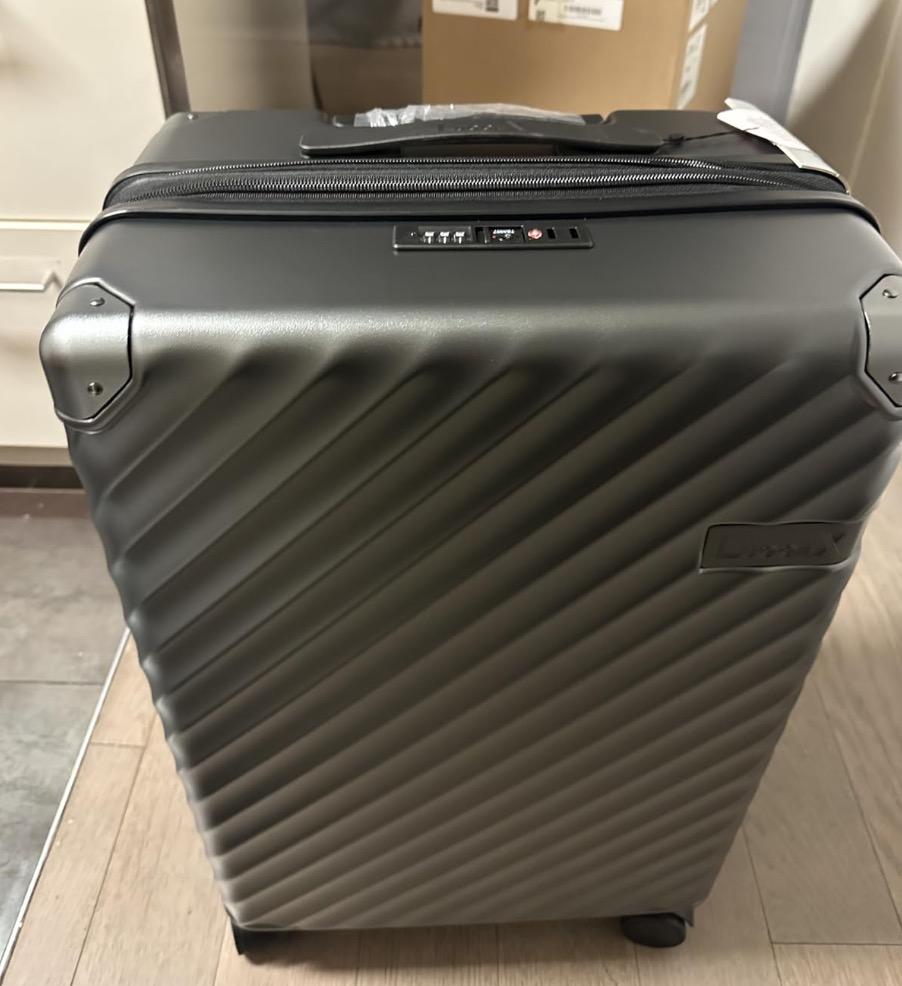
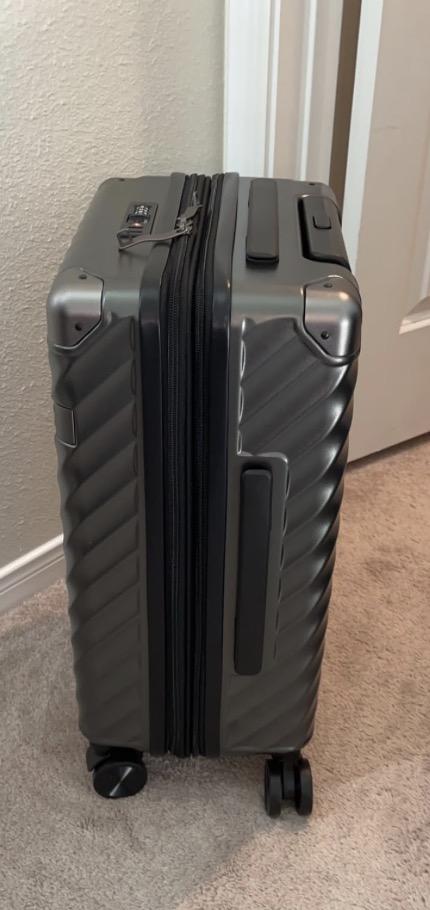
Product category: misc
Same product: yes